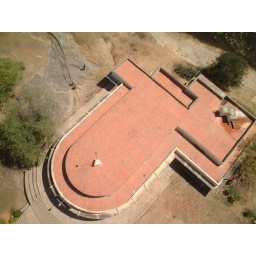
This is a 50 year old building in Bangalore, India and the unique design is not appreciable from ground view